Eric Dickerson

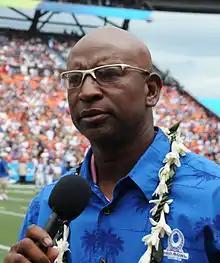
Dickerson in 2014

Eric Demetric Dickerson (born September 2, 1960) is an American former professional football player who was a running back for 11 seasons in the National Football League (NFL). He played college football for the SMU Mustangs, earning unanimous All-American honors in 1982. Dickerson was selected second overall in the 1983 NFL draft by the Los Angeles Rams, and later played for the Indianapolis Colts, Los Angeles Raiders, and Atlanta Falcons. During his NFL career, he rushed for over 13,000 yards. He holds the NFL's single-season rushing record with 2,105 yards, set in 1984. Dickerson was inducted into the Pro Football Hall of Fame in 1999 and, in 2019, was named to the NFL 100th Anniversary All-Time Team. He is widely regarded as one of the greatest running backs of all time. He wore prescription goggles throughout his career due to myopia.